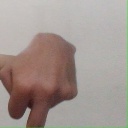
अक्षर: प